Grassyfork Fisheries Farm No. 1

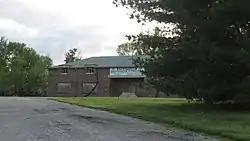
Grassyfork Fisheries Farm No. 1, April 2012

Grassyfork Fisheries Farm No. 1, also known as Ozark Fisheries Shireman Farm, is a historic goldfish hatchery and national historic district located in Washington Township, Morgan County, Indiana. The Grassyfork Office and Display Room building was built in 1936, and is a one-story, rectangular, brick building with a hipped roof. It measures 36 feet by 100 feet. The property includes a variety of buildings, structures, and sites associated with the fish hatchery. Among them are a barn, six wells, two dams, remains of formal landscaping and rock garden, and all goldfish ponds, levees, and associated dirt roads.